Francois Safieddine

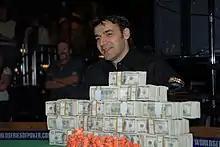
Safieddine at the 2007 World Series of Poker.

Francois Safieddine is the owner of Viewhouse chain of restaurants in Denver & Colorado Springs and a nightclub owner in Denver, Colorado who won a World Series of Poker bracelet at the 2007 World Series of Poker's $2,500 No-Limit Hold'em event. Safieddine, 55, is now divorced and has four children with his former wife. He is expecting his fifth child with his current swedish girlfriend Linda. He was born in Lebanon and moved to the United States during the 1980s.